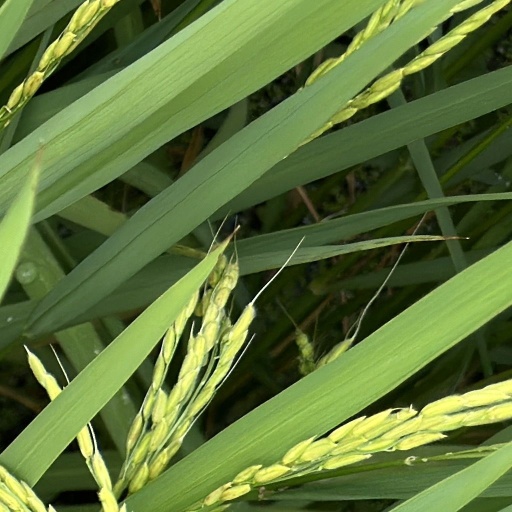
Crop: rice